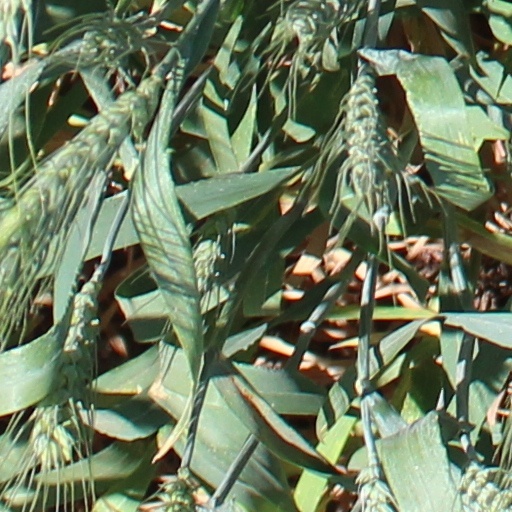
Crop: wheat